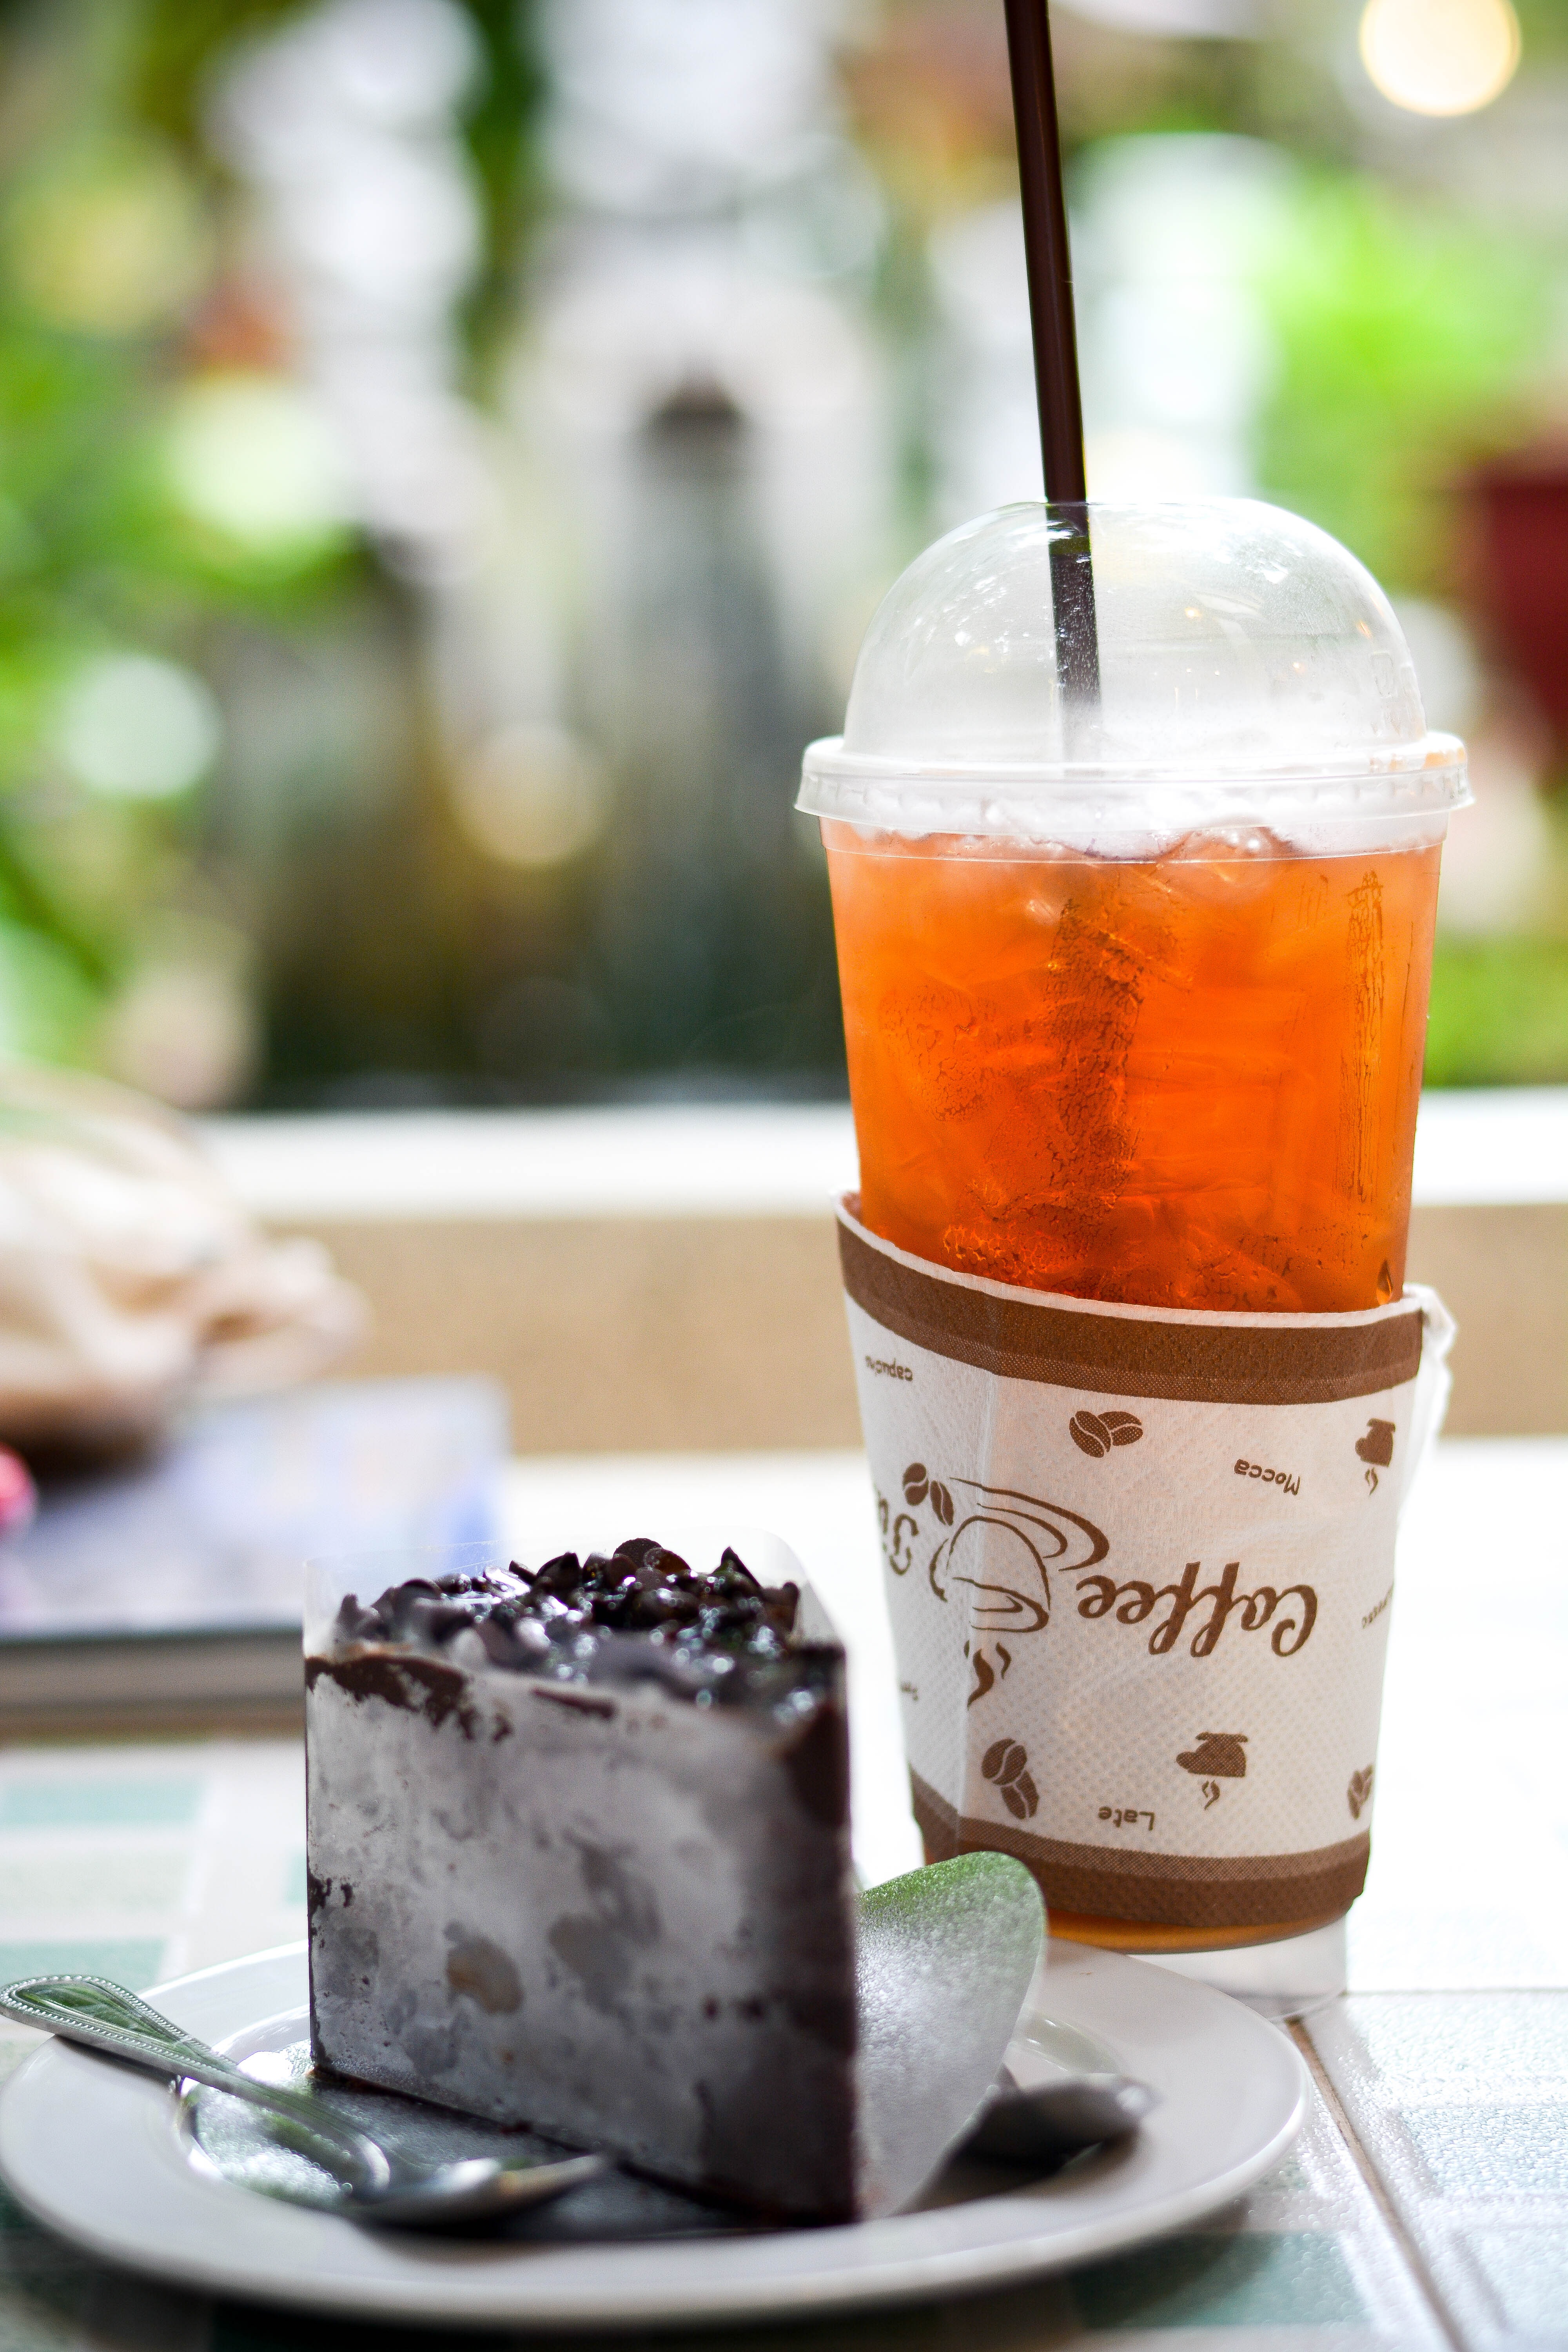
tree, nature, outdoor, silhouette, light, architecture, sky, sunrise, sunset, view, building, city, skyscraper, river, ship, summer, statue, evening, orange, food, red, tower, produce, fishing, africa, park, mammal, asia, drink, waterfront, lifestyle, dessert, plain, elephant, thailand, geography, golf club, sculpture, family, tour, luxury, tourists, mountains, animals, cambodia, bright, cornfield, culture, tanzania, pretty, large, bangkok, tourist attraction, hotels, singapore, labor, mead, flush, in the city, the drawing, mekong river, of the organization, there are reputable, napok, seductive, motocross racing, the huge, core zone, the sun, the rough, the environment, laos, flavor